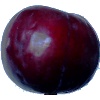
Label: Plum 2